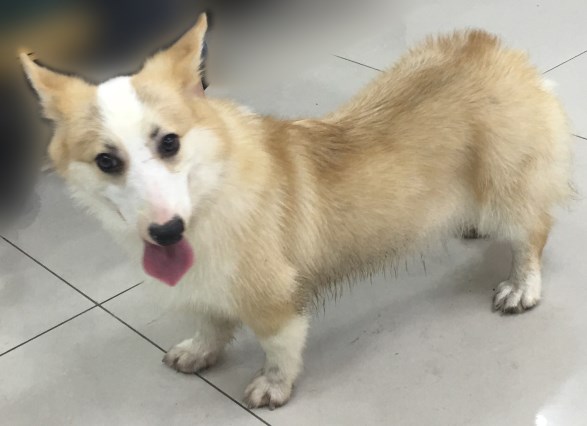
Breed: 2909-n000116-Cardigan